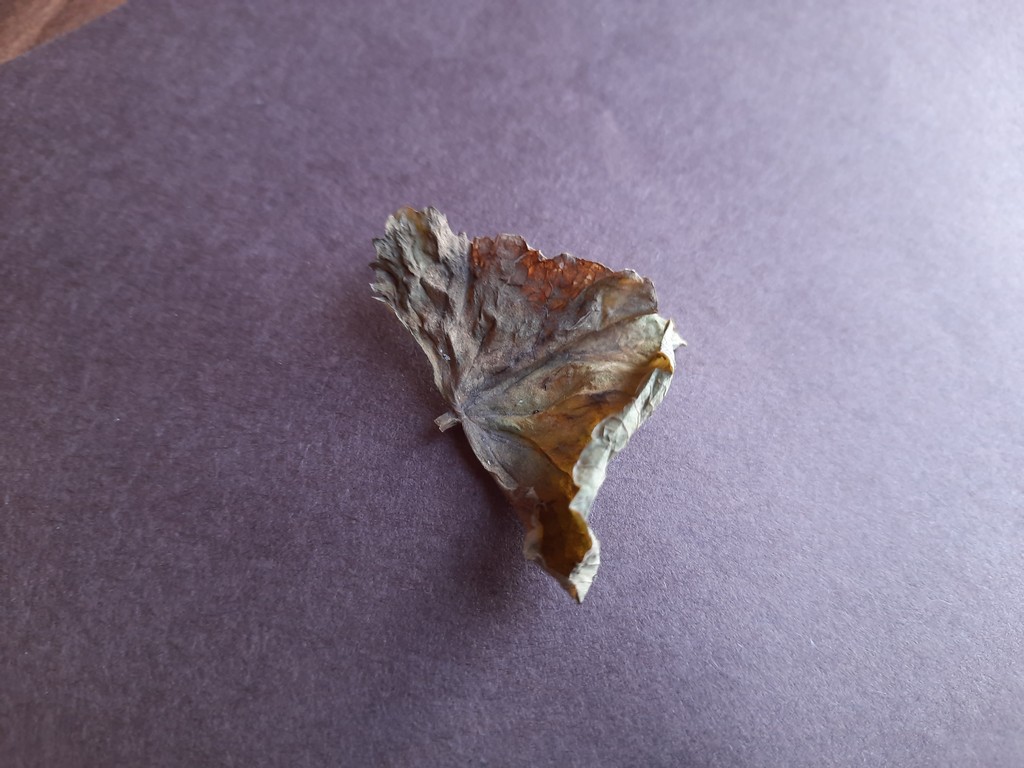
Label: Dried